Sako Station

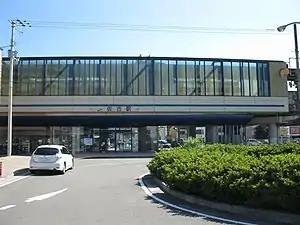
Sako Station Entrance in 2010

is a junction passenger railway station located in the city of Tokushima, Tokushima Prefecture, Japan. It is operated by JR Shikoku and has two station numbers: "B01" for the Tokushima Line and "T01" for the Kōtoku Line.